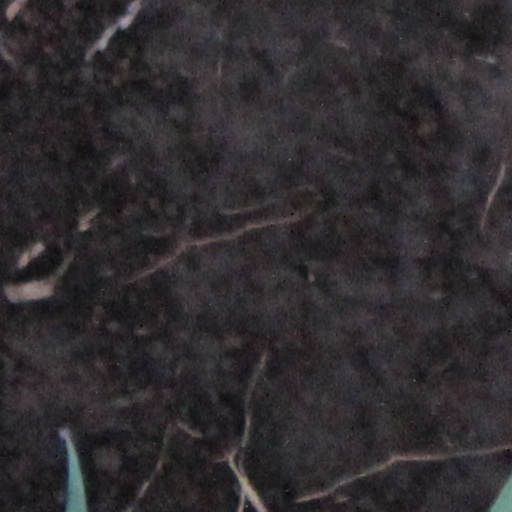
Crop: wheat